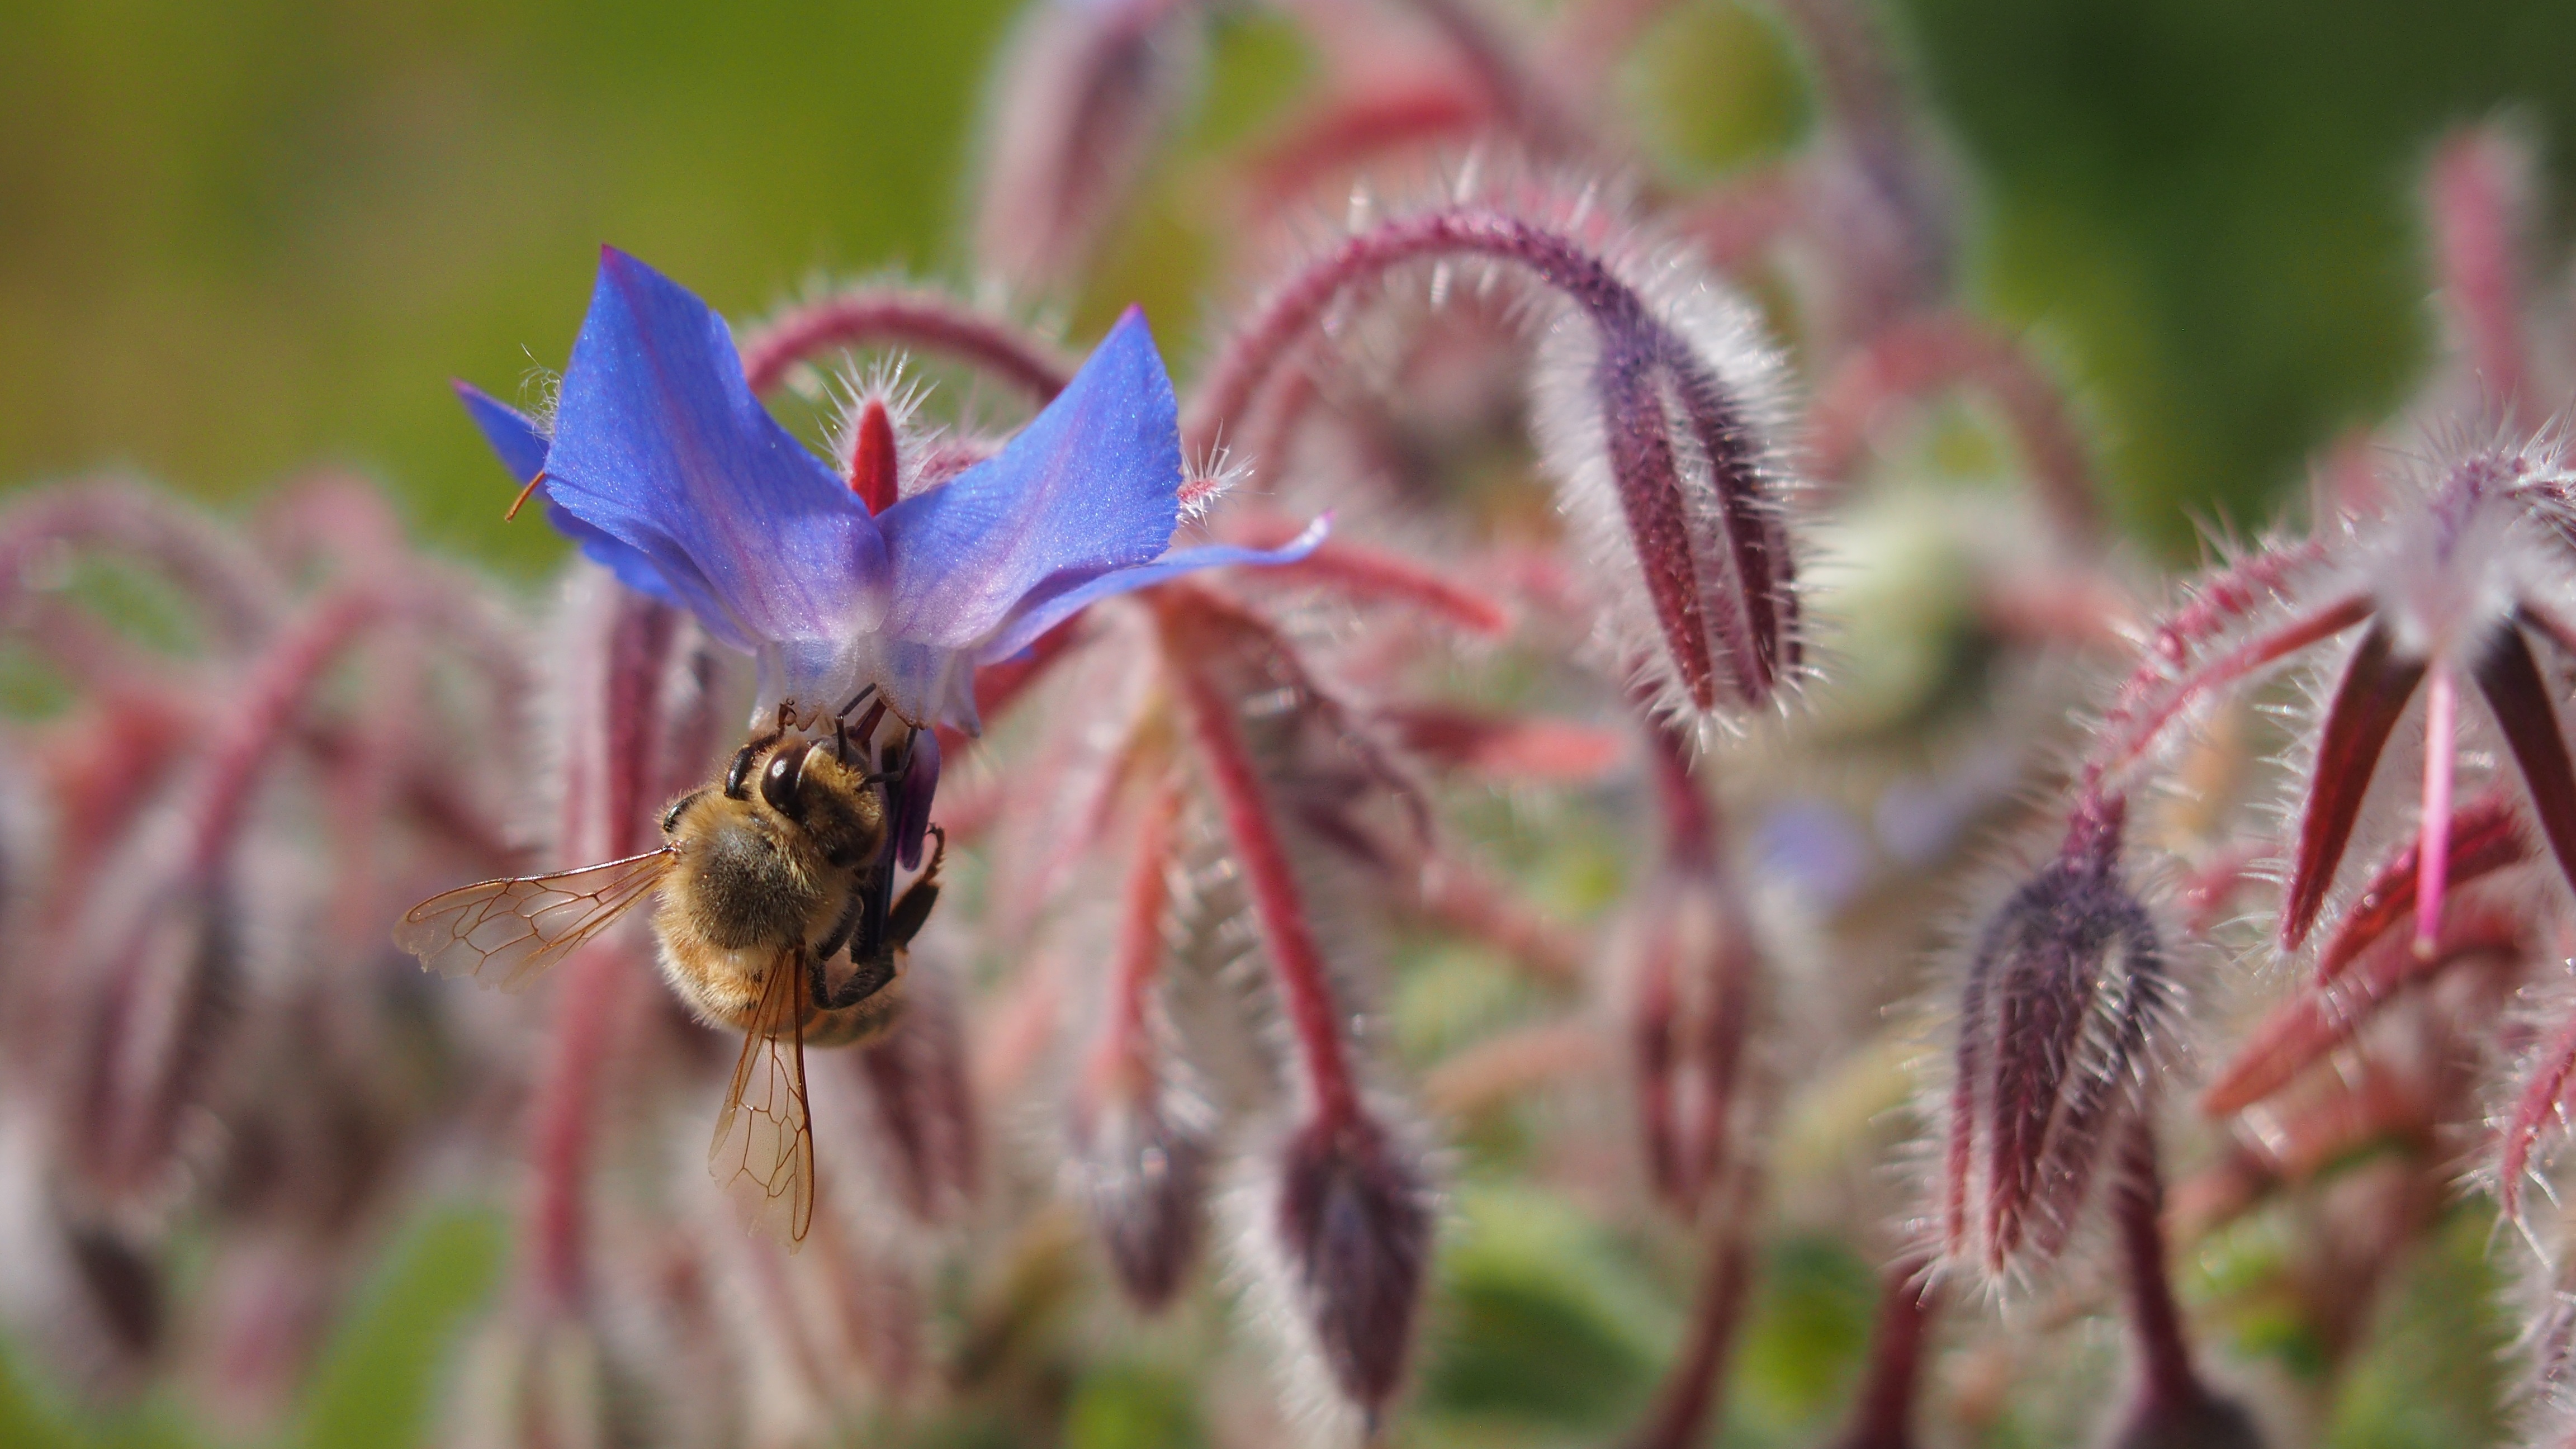
nature, plant, photography, flower, pollen, insect, macro, botany, flora, fauna, invertebrate, wildflower, close up, bee, nectar, forage, macro photography, flowering plant, honey bee, land plant, membrane winged insect